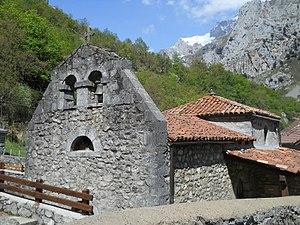
Caín de Valdeón, plus connue comme Caín, est une bourgade appartenant à la commune de Posada de Valdeón, province de León, Communauté de Castille-et-Léon, en Espagne. En 2013 il comptait une population de 69 habitants. Il se trouve dans la Vallée de Valdeón à 460 mètres d'altitude dans les Pics d'Europe, et constitue le point de départ de nombreux sentiers de randonnée, le plus célèbre étant le sentier du Cares.